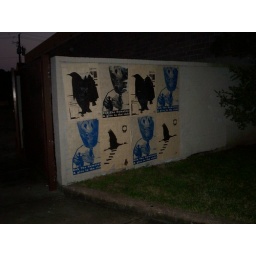
this is where the big GY was in pink and black